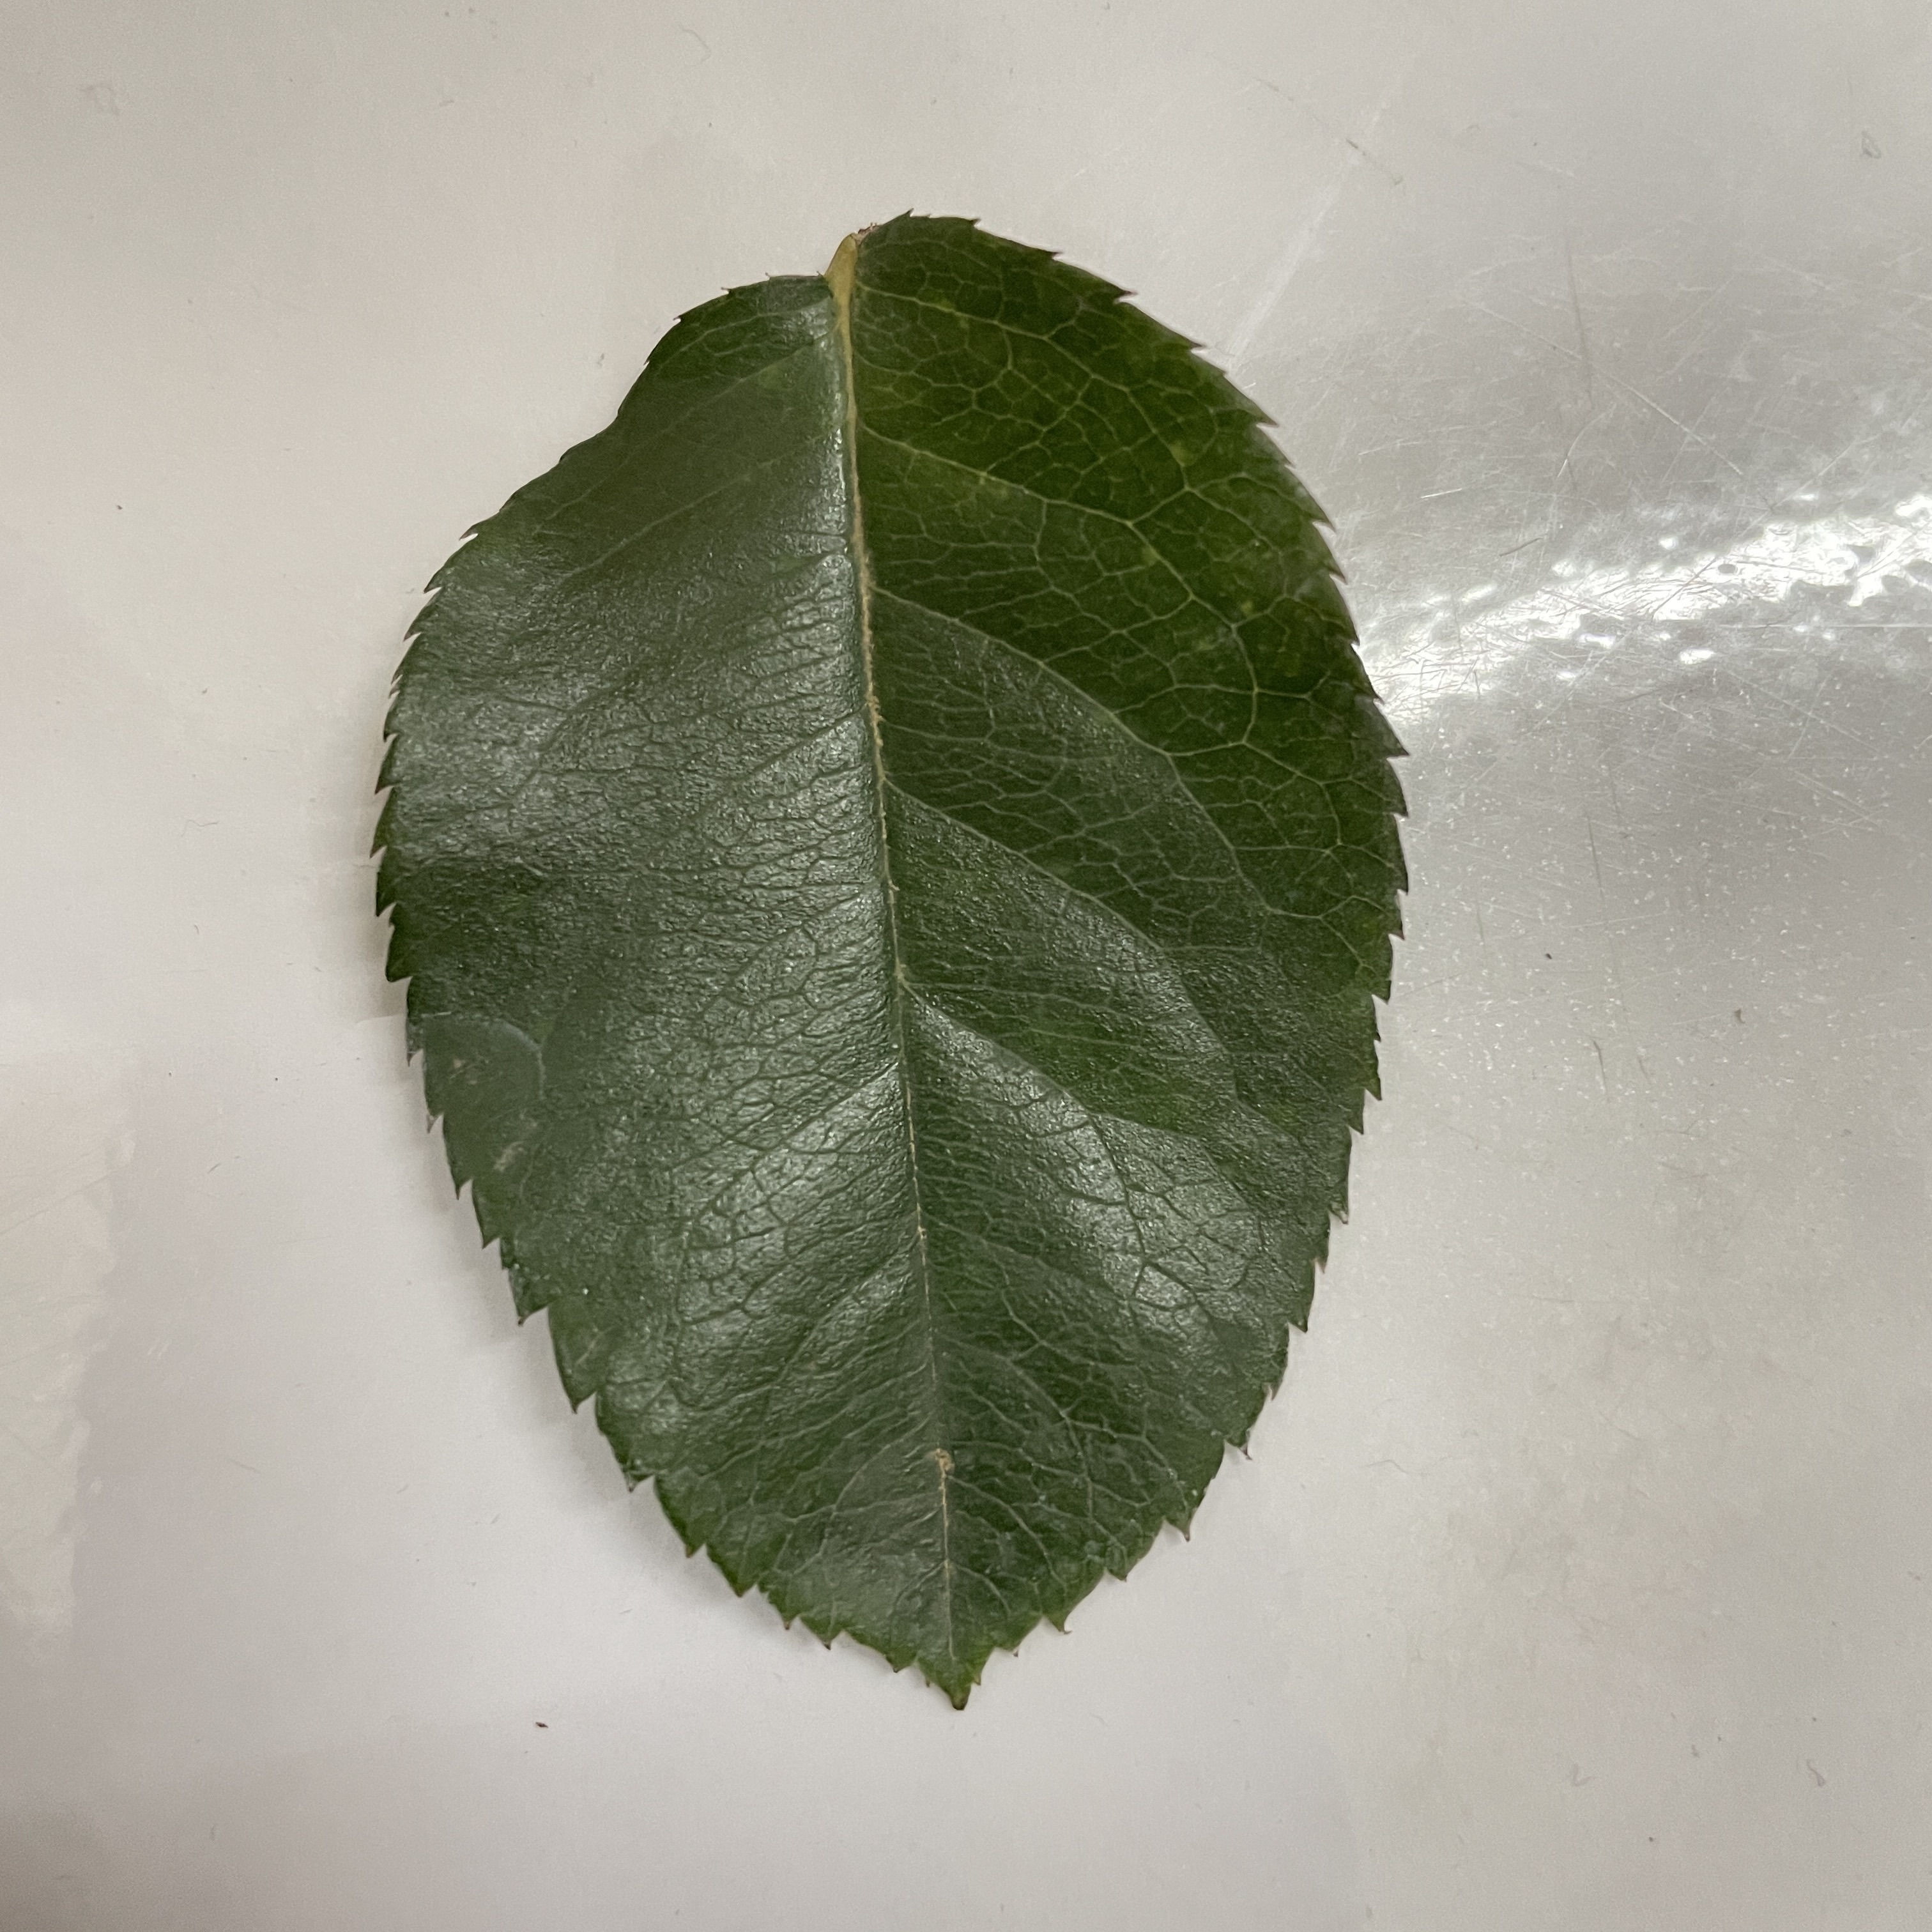
Label: Healthy Leaf